Athribis Project

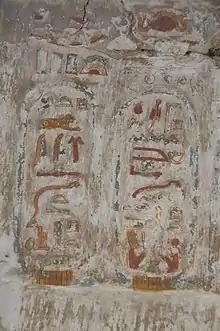
Cartouche of king Ptolemy XII (room E3) in the Athribis temple

The period of building and decoration in the temple spans more than 200 years. Ptolemy XII (ruled 81–58 and 55–51 BC), one of the last kings of the Ptolemaic dynasty and father of Cleopatra VII, built the 75m by 45m temple and decorated the interior rooms.